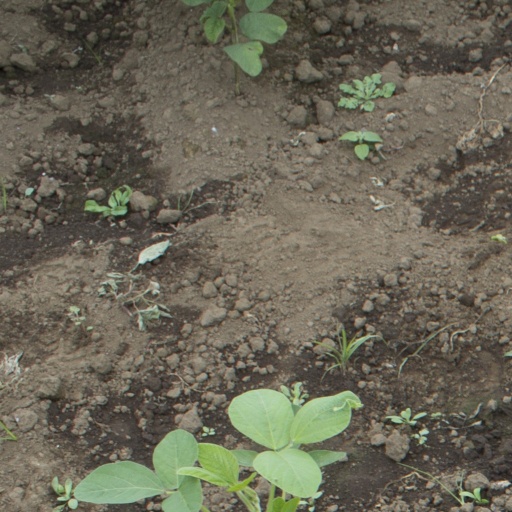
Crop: soybean